Paul Ludwig Ewald von Kleist

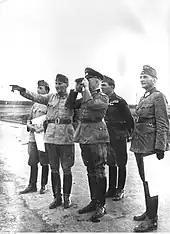
Hungarian general Béla Miklós (2nd from left) and Kleist (with binoculars) at the Dnieper river, September 1941

In June 1941, with the launching of Operation Barbarossa, Kleist led the 1st Panzer Group as part of Army Group Southtasked with the capture of Moldavia and Ukraineand saw success in the initial phase of the invasion, advancing deep into Ukraine. The 1st Panzer Group broke through the Stalin Line, then defeated the five mechanized corps of the Soviet 5th Army and 6th Army in the Battle of Brody (23 to 30 June 1941). In July 1941, during the Battle of Uman, the 1st Panzer Group broke through the Soviet Southern Front's lines, leading to the encirclement and annihilation of the Soviet 6th and 12th armies to the southeast of Uman city (in present-day Cherkasy Oblast). During the First Battle of Kiev of August–September 1941, 1st Panzer Group's northward turn from central Ukraine in conjunction with 2nd Panzer Group's southward advance from Smolensk led to the encirclement and destruction of the entire Soviet Southwestern Front east of Kiev, inflicting over 600,000 losses on the Red Army. However, the campaign had been costly, leaving the German forces with just half the tanks they had had three months earlier.